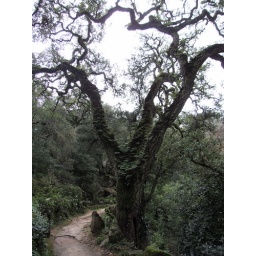
Lovely tree dressed in hare's-foot fern